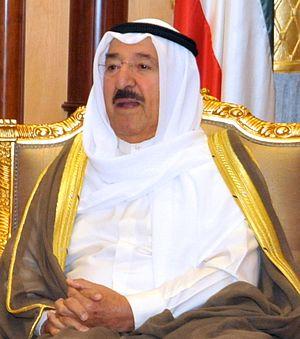
Le 29ᵉsommet de la Ligue arabe ou sommet de Jérusalem s'est tenu le 15 avril 2018 à Dhahran en Arabie Saoudite, sous l'égide du secrétaire général de l'organisation Ahmed Aboul Gheit.
Le cheikh Sabah al-Ahmed al-Jabir al-Sabah, né le 17 juin 1929, est l'actuel émir du Koweït depuis le 29 janvier 2006, date de sa confirmation par l'Assemblée nationale.
Le 30ᵉ sommet de la Ligue arabe s'est tenu le 31 mars 2019 à Tunis en Tunisie, sous l'égide du secrétaire général de l'organisation Ahmed Aboul Gheit.